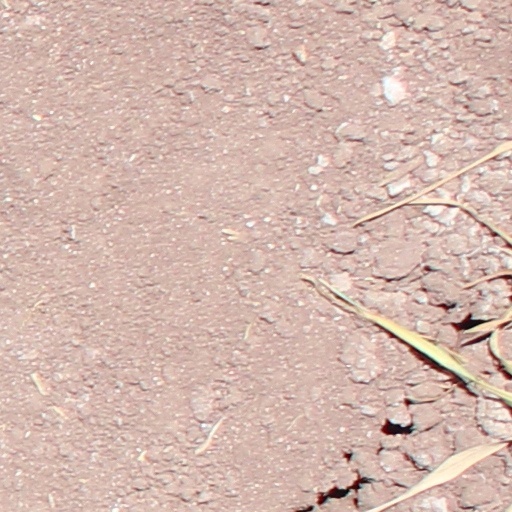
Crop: wheat